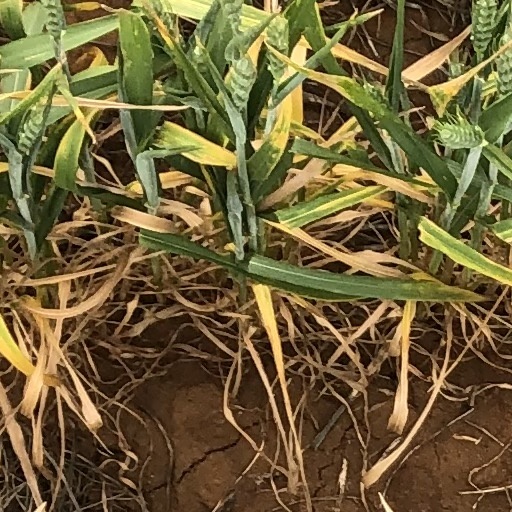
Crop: wheat